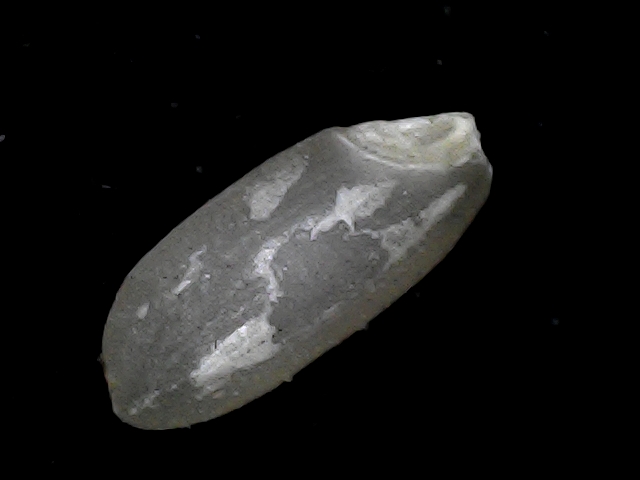
Rice variety: BD93